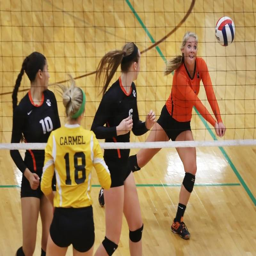
person bumps a hit by person on thursday .